James Achilles Kirkpatrick

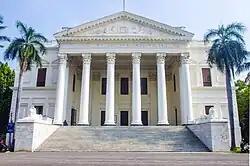
Residence of Kirkpatrick at Hyderabad, now the Veeranari Chakali Ilamma Women's University

James Achilles Kirkpatrick was born in 1764 at Fort St George, Madras. He replaced his brother William and arrived in Hyderabad in 1795 to assume the position of Resident, which had previously been held by his brother. During his initial few months in Hyderabad, James became enamoured with the Indo-Persian culture at the Nizam of Hyderabad's court, and substituted his European dress for Persian attire.